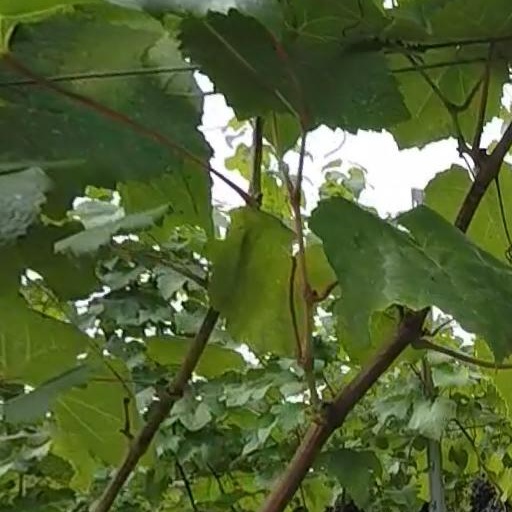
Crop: grape